Burj el-Shamali

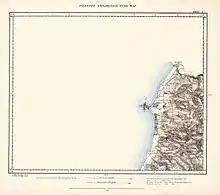
"Burj esh Shemaly" on the SWP map

Although the Ottoman Empire conquered the Levant in 1516, Jabal Amel (modern-day Southern Lebanon) remained mostly untouched for almost another century. When the Ottoman leadership at the Sublime Porte appointed the Druze leader Fakhreddine II of the Maan family to administer the area at the beginning of the 17th century, the Emir encouraged many Metwali – the discriminated Shia Muslims of what is now Lebanon – to settle to the East of Tyre to secure the road to Damascus. He thus also laid the foundation of the Lebanese part of modern Burj el-Shemali demographics as a predominantly Shiite place.